Louis-Nicolas Darbon

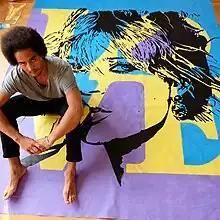
Louis-Nicolas Darbon Notting Hill Studio

Louis-Nicolas Darbon was born and grew up in Versailles and Paris in France. He studied at a private university and lived in New York, Beijing, Shanghai, Hong Kong and Tokyo during his studies. After graduating he returned to Europe and worked for fashion houses including Marc Jacobs, Louis Vuitton, Net-a-Porter, Christian Louboutin and Burberry.